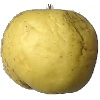
Label: Apple Golden 1